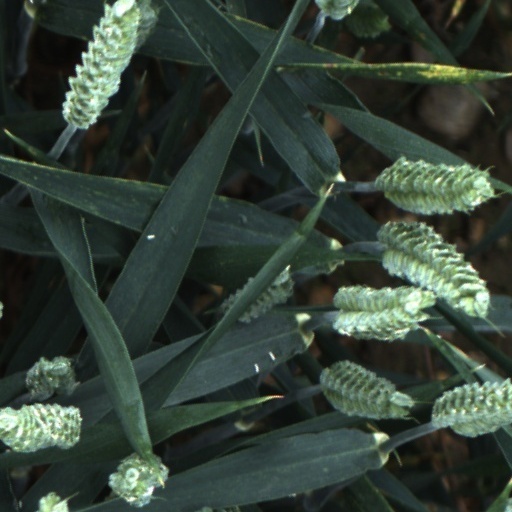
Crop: wheat